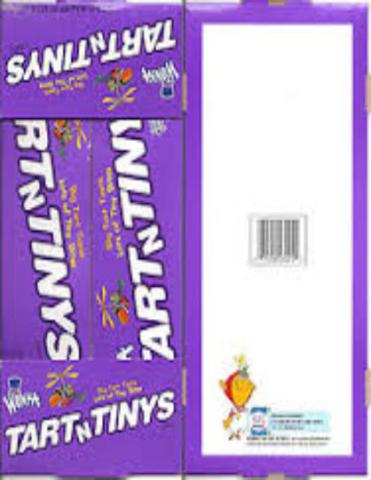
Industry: Food